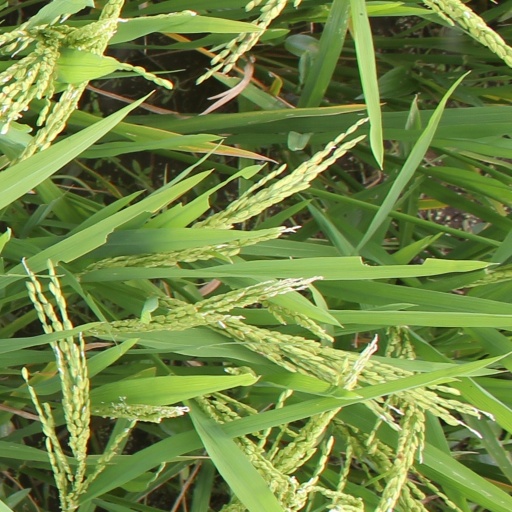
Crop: rice